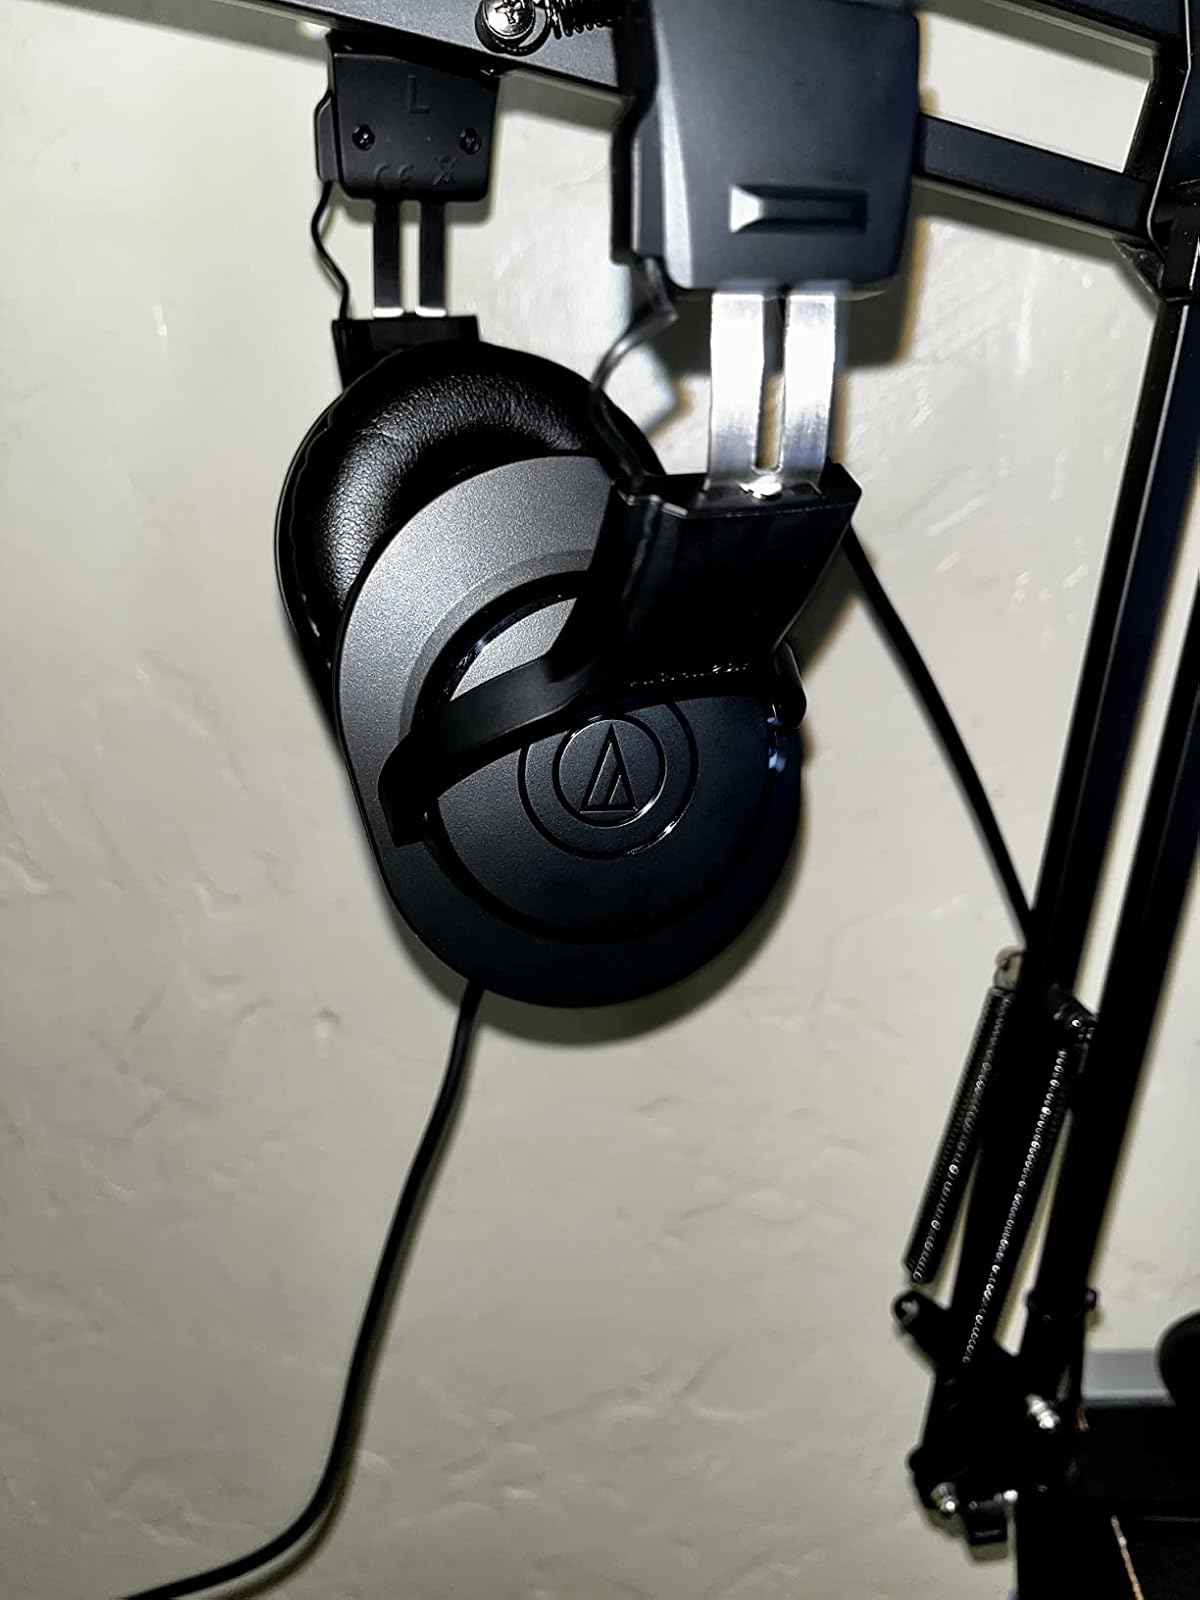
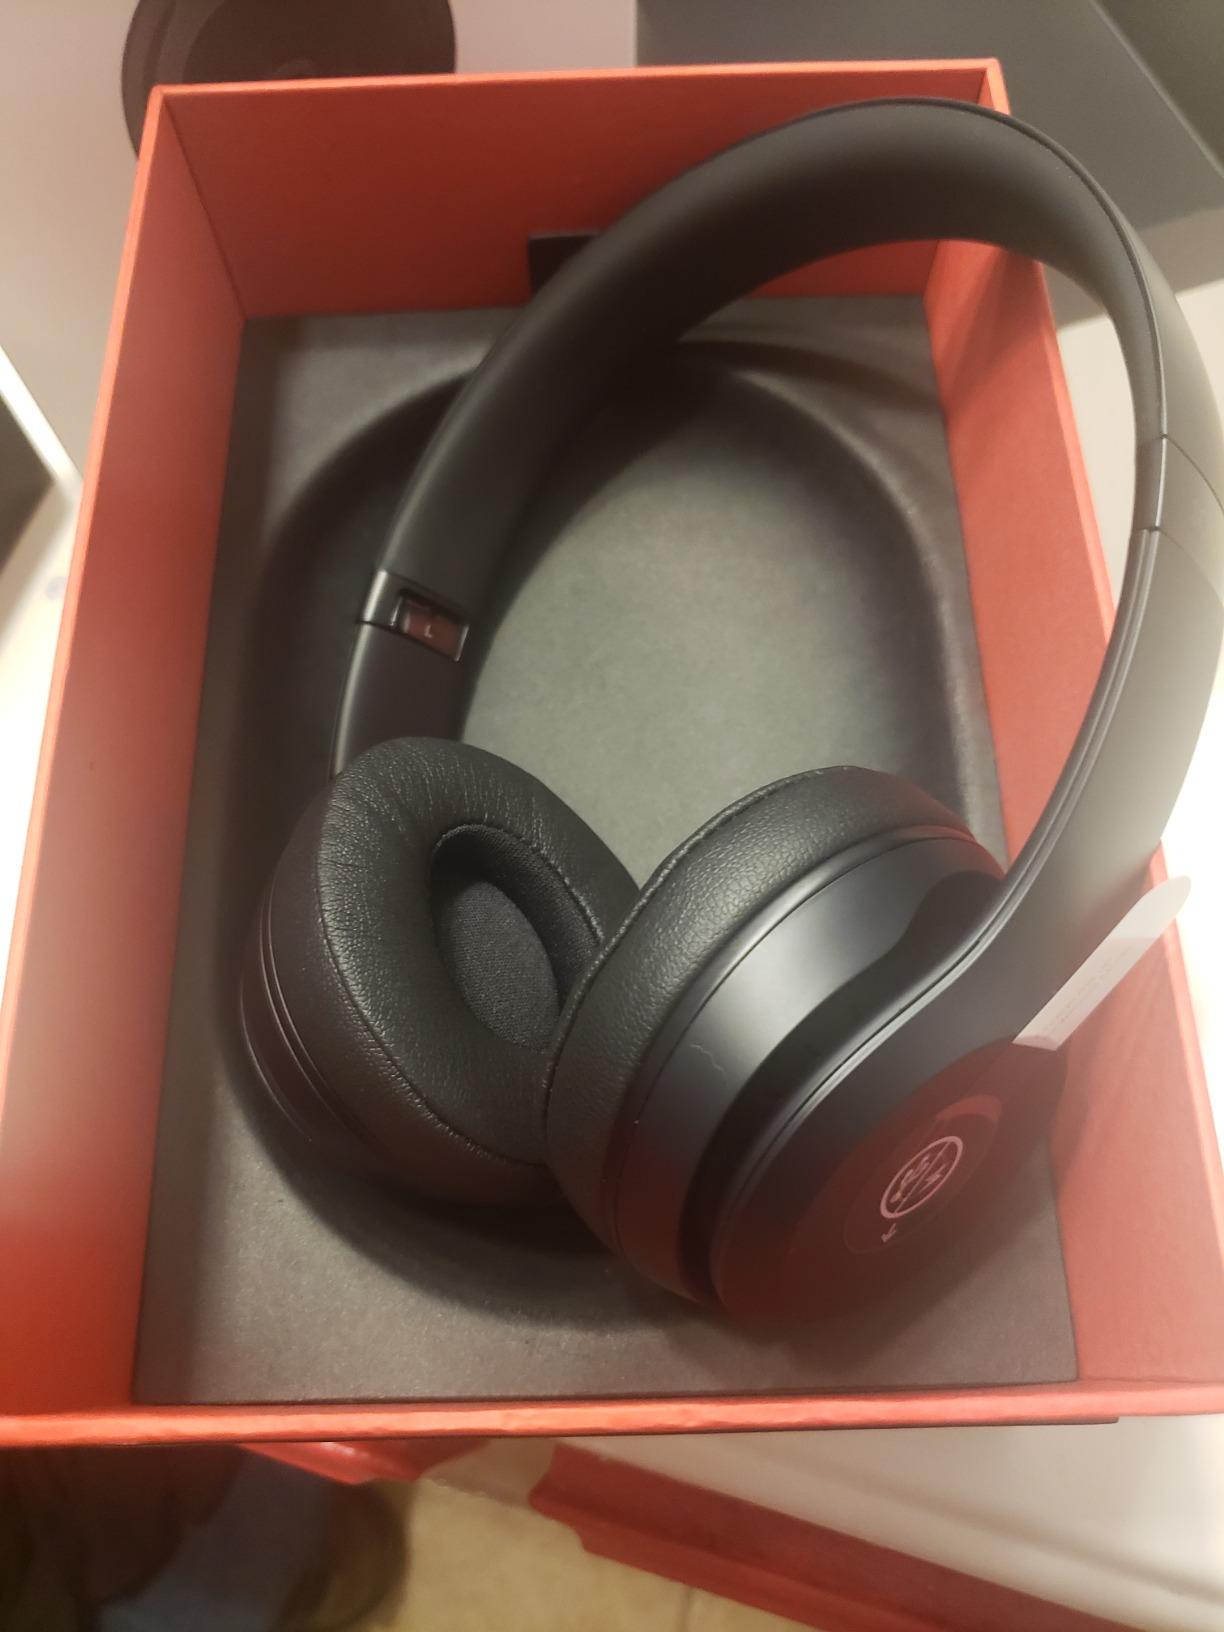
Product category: headphones
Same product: no